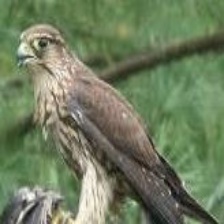
Species: MERLIN
Scientific name: FALCO COLUMBARIUS